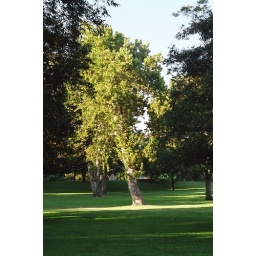
it represents how some grass surrounded by green grass can die